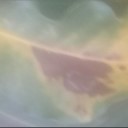
Label: Leaf_rust